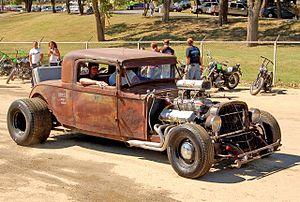
Un hot rod est une automobile de collection restaurée, préparée, de style Tuning vintage. Les Hot rod sont des objets de culte de la Kustom Kulture américaine, généralement à base des premières voitures américaines des années 1920 aux années 1950, avec pour modèles de prédilection les premières Ford T, Ford A II, et Ford B II, avec pour variantes les Volksrod, Woodies, Rat rod, ou Custom, Bobber, et Rat bike de bikers. Ils sont baptisés Tuning, ou Custom, au-delà des années 1950.